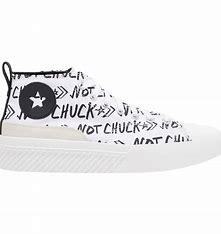
Brand: Converse
Model: UNT1TL3D